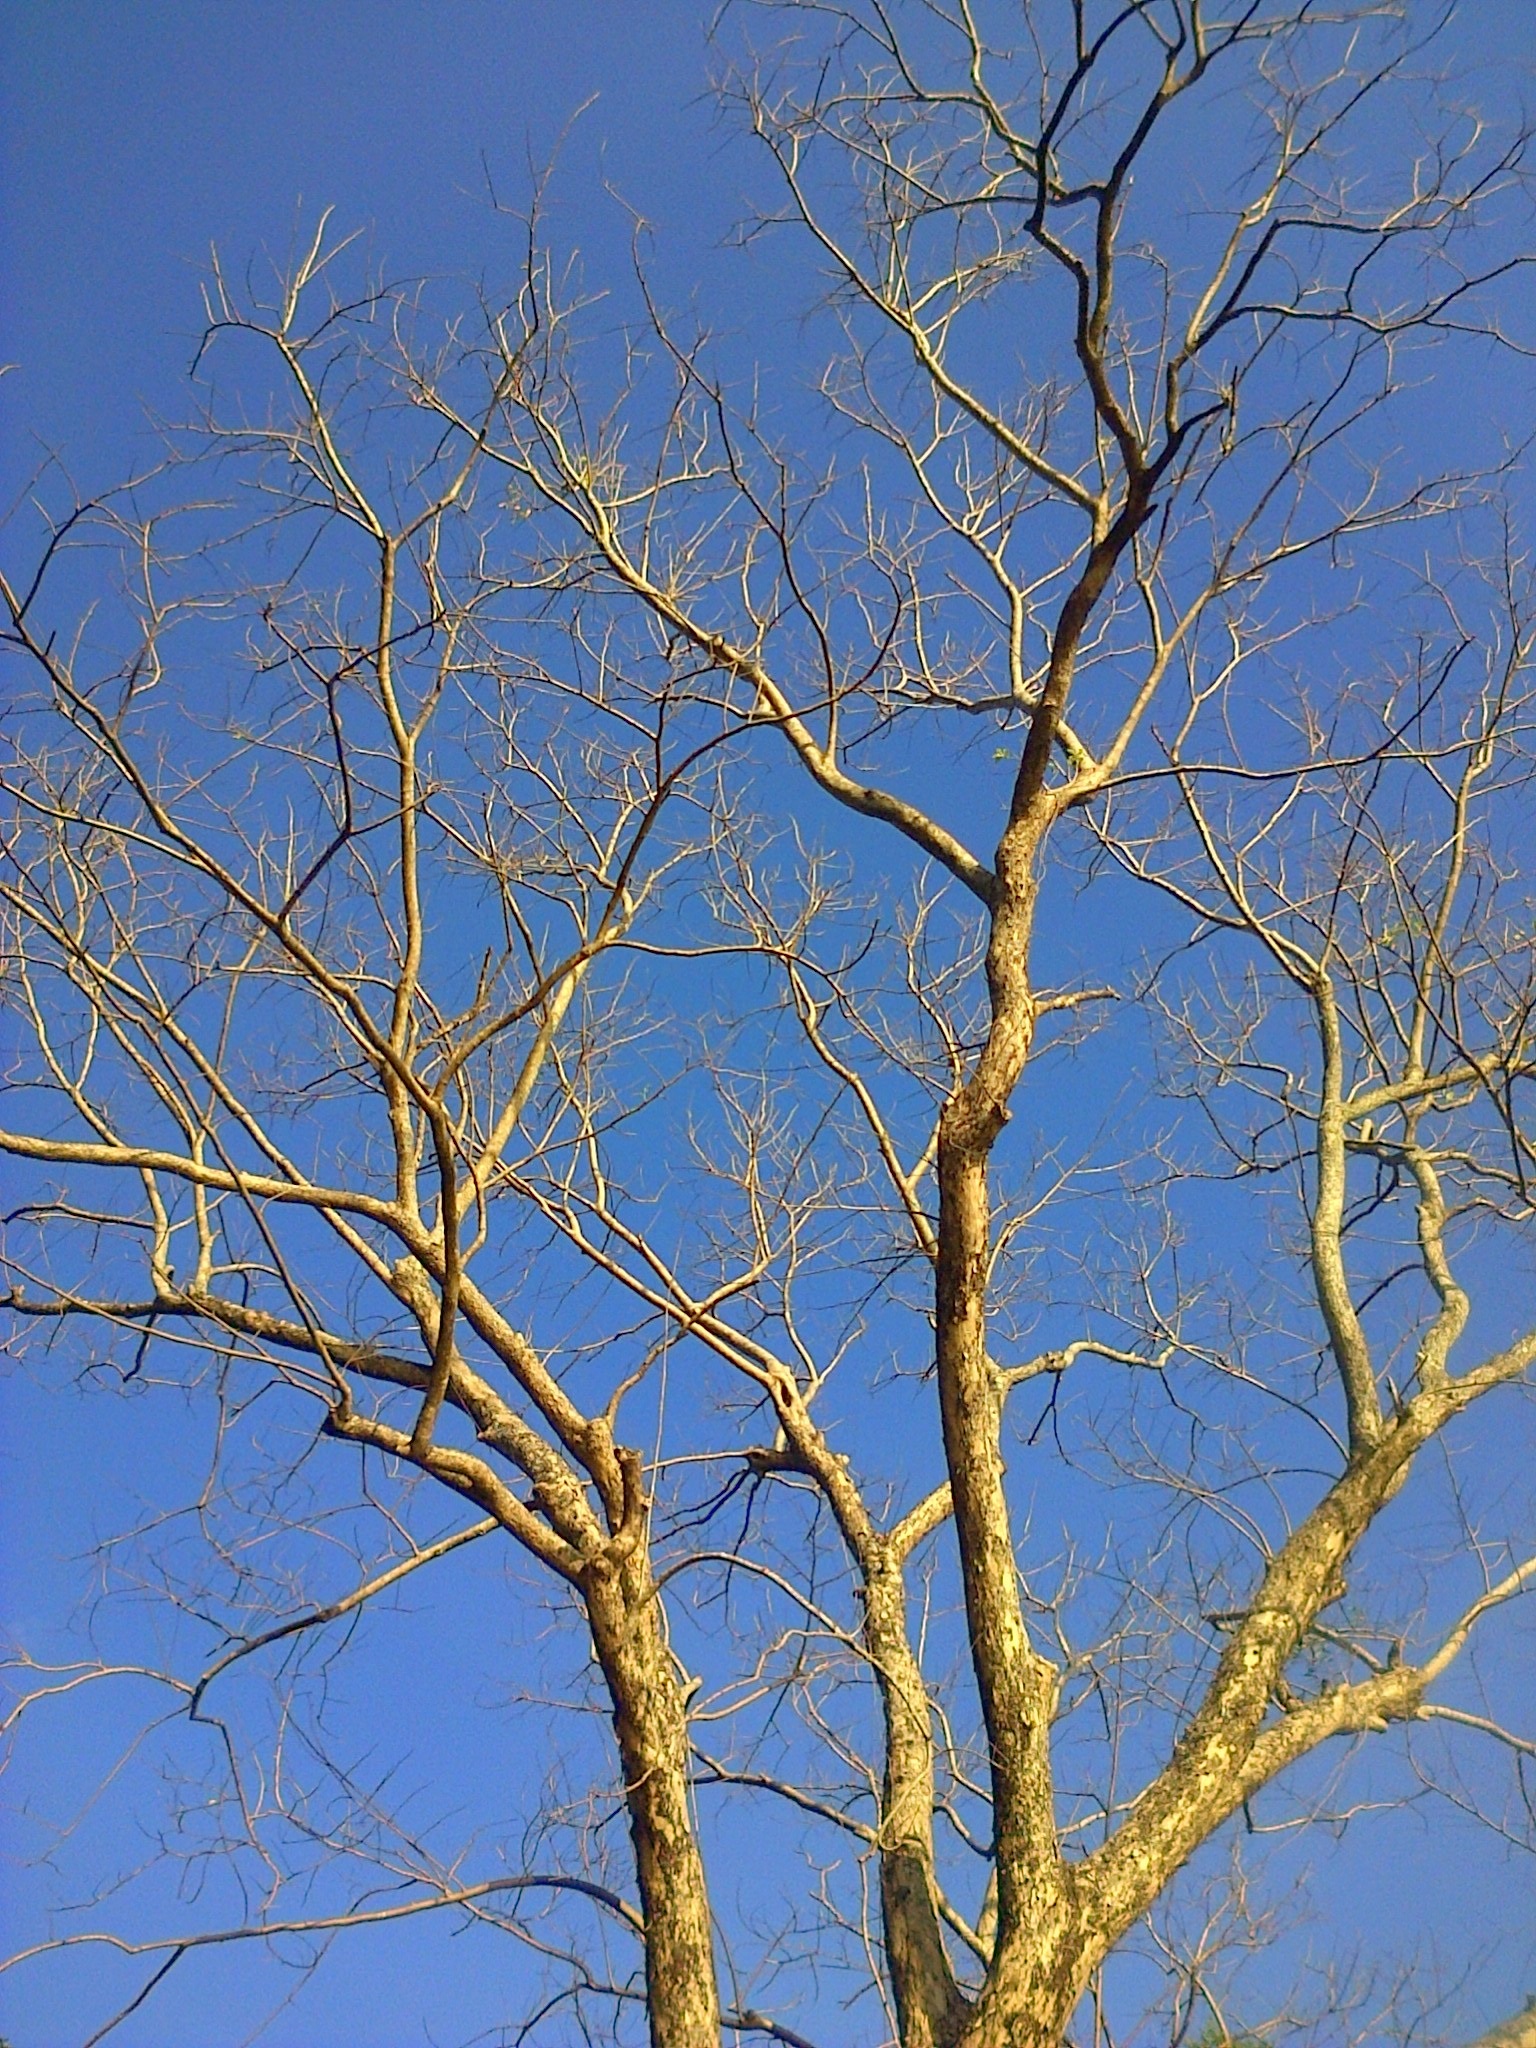
tree, nature, forest, branch, winter, plant, sky, leaf, flower, environment, birch, twig, outdoors, woods, branches, flowering plant, grass family, woody plant, land plant